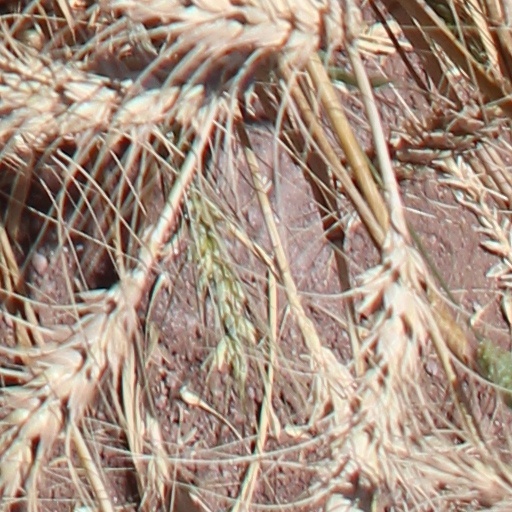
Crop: wheat